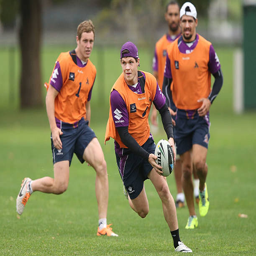
rugby player passes the ball during a training session .